The Silver Lining (1921 film)

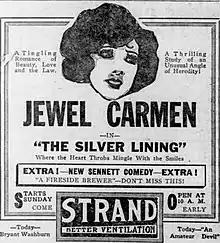
Newspaper ad

The Silver Lining is a 1921 American silent drama film directed by Roland West. It is not known whether the film currently survives.